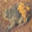
Label: frog